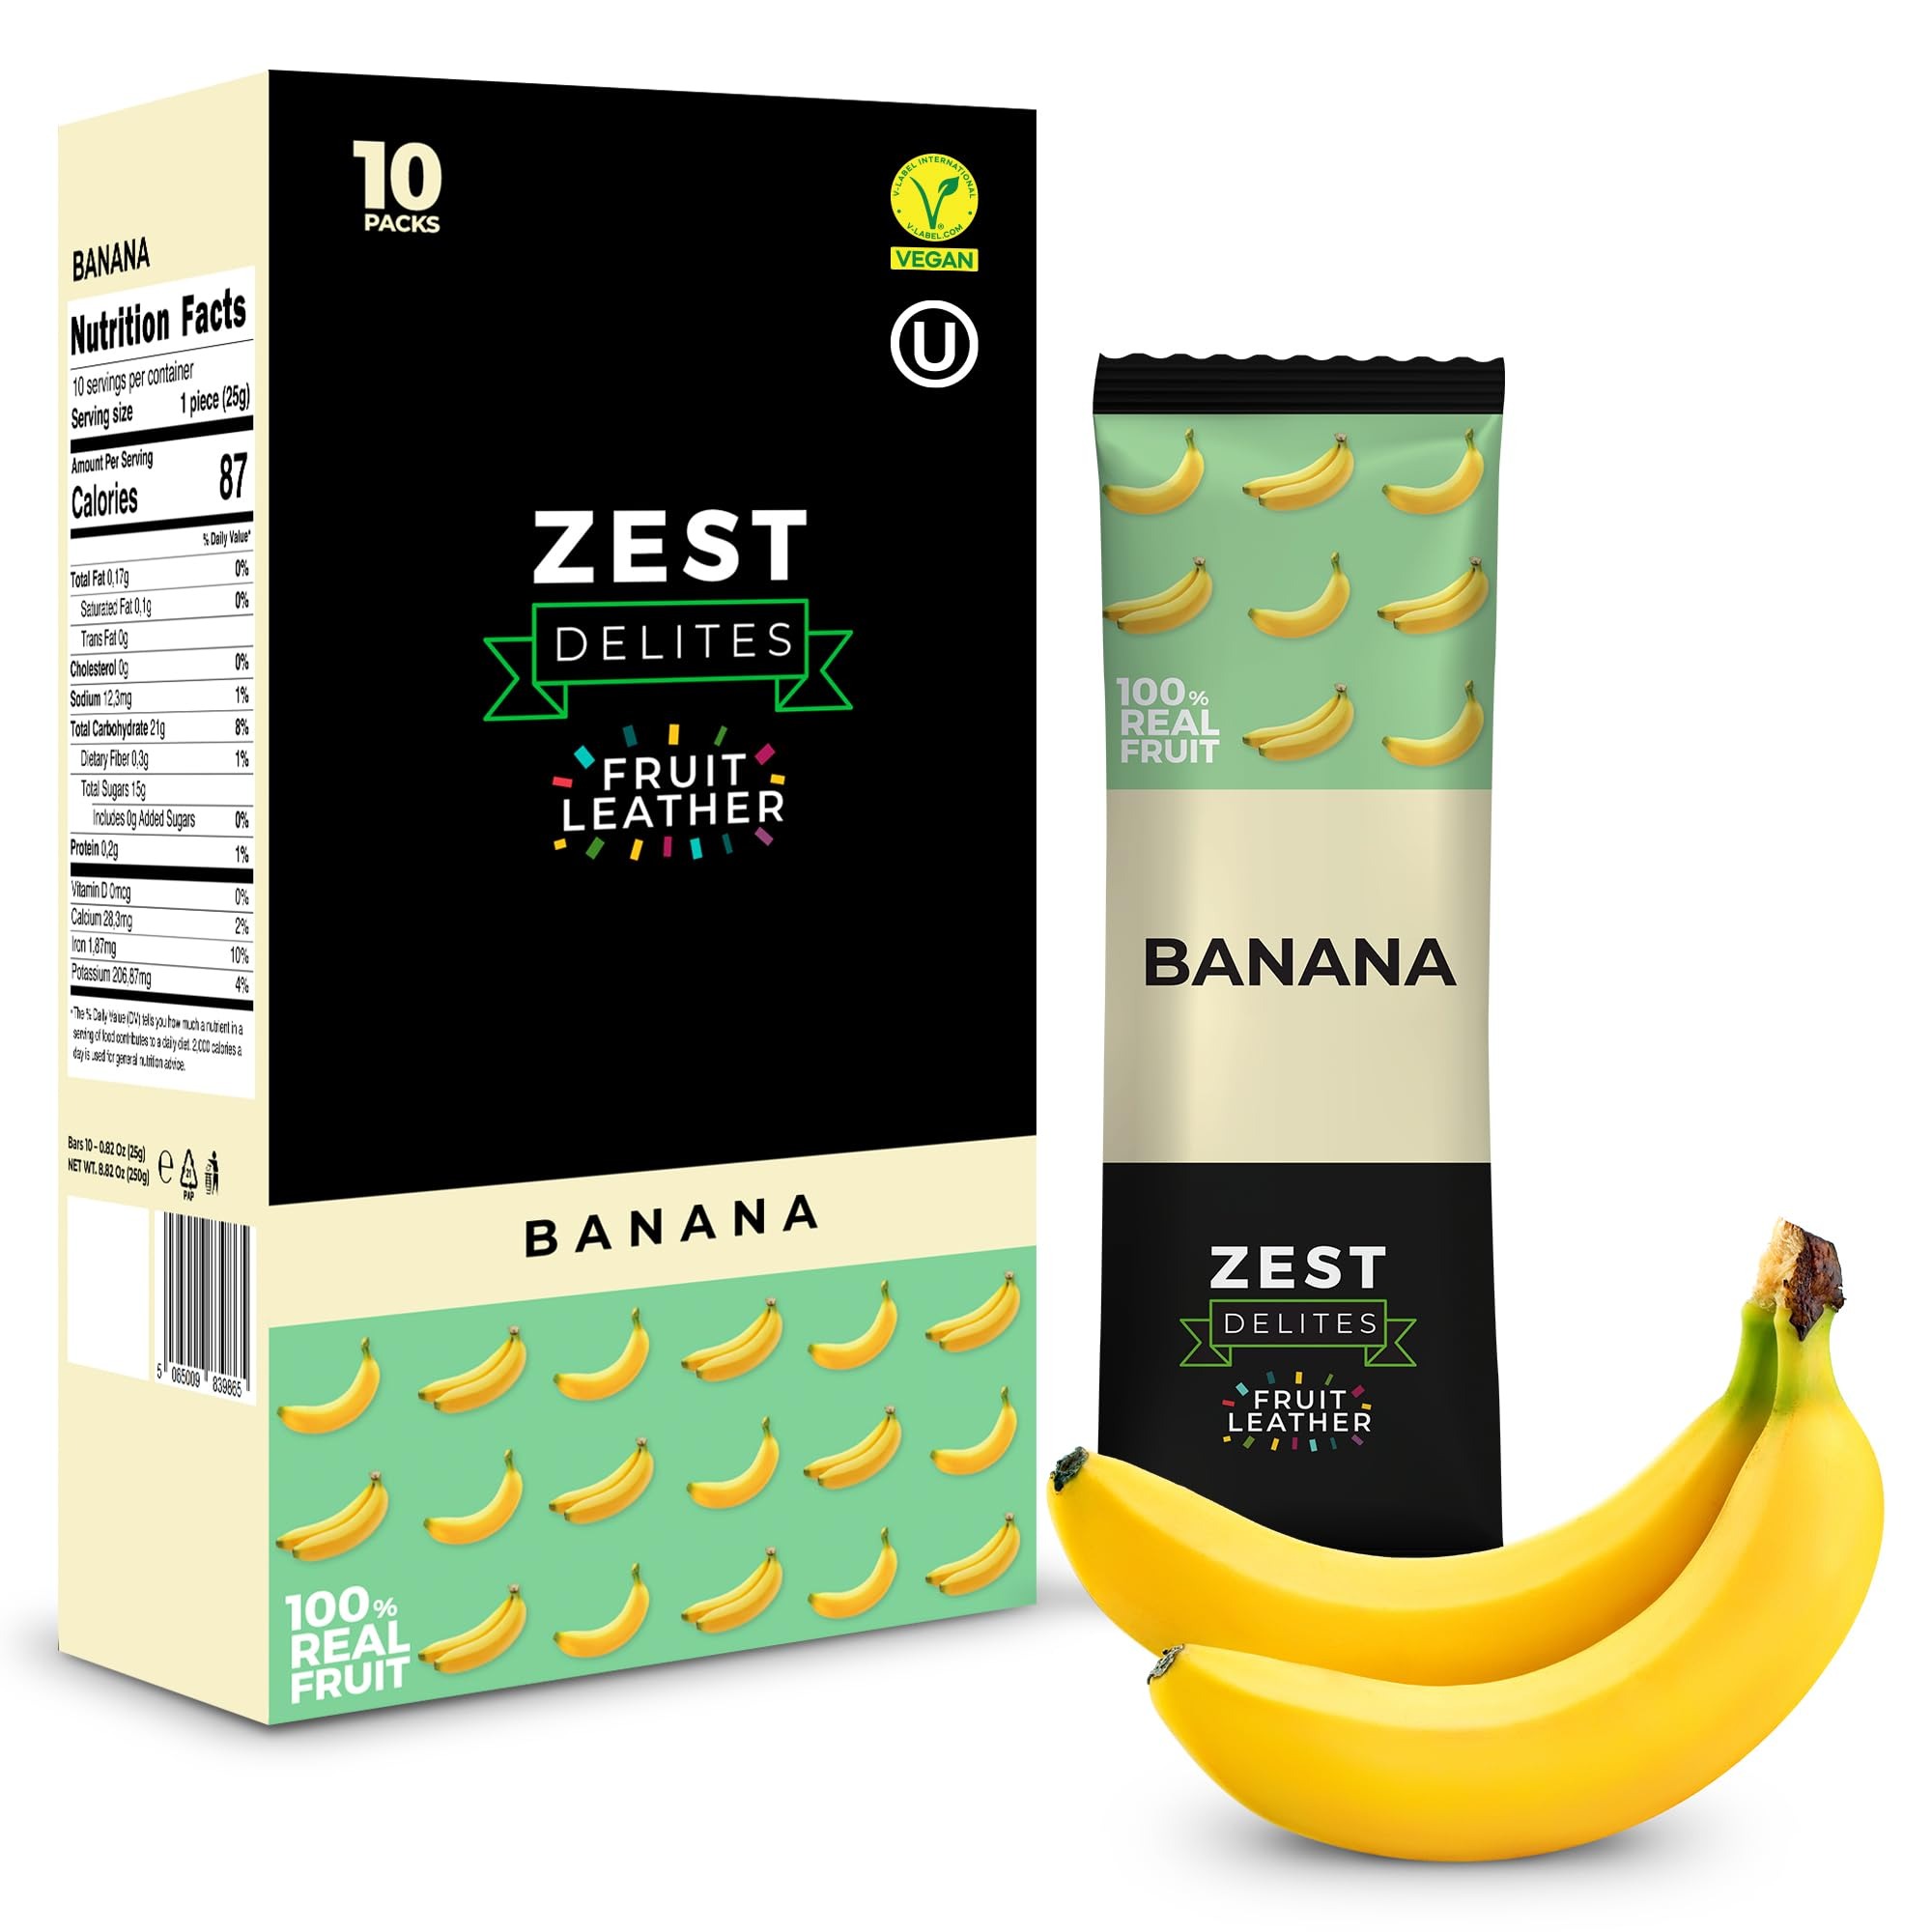
Item Name: Dried Fruit Bars by Zest Delites, Fruit Leather Snacks, Healthy Snacks Pack for Adults & Kids, Lavashak, Vegan, Apple-Based Banana Strips, 0.88 oz x 10
Bullet Point 1: APPLE-BASED GOODNESS, ONLY 3 INGREDIENTS: Made primarily from apples and enhanced with Banana flavor, our fruit leather snacks offer a satisfying and wholesome taste. Each pack includes 10 pieces of fruit bars, and every 0.88 oz fruit strip is individually wrapped for freshness and ease. A simple, natural fruit snack with nothing but real ingredients.
Bullet Point 2: NATURAL & HEALTHY CHOICE: These fruit leathers are all natural, vegan, gluten-free, kosher, and dairy-free—made without any added sugar or preservatives. A clean, fruity treat made with real fruit—perfect healthy fruit snacks for adults and kids looking for a healthier way to snack.
Bullet Point 3: REAL FRUIT, READY ANYTIME: Whether you're at work, packing lunchboxes, or always on the move, enjoy mess-free dried fruit snacks anytime, anywhere. Each fruit leather strip is individually wrapped for maximum convenience—making it the perfect on-the-go snack to fuel your day.
Bullet Point 4: GIFTABLE GOODNESS: From wellness baskets to party favors, our fruit snacks make a thoughtful and health-conscious gift. A fruity treat that looks good, feels special, and tastes even better.
Bullet Point 5: HEALTHY SNACK WITH A TWIST: Enjoy a flavorful take on fruit leather, made from real ingredients to satisfy both cravings and health-conscious snacking needs. A nutritious treat the whole family can enjoy—perfect for anyone looking for fruit snacks that are as tasty as they are wholesome.
Product Description: Enjoy a delicious and healthy snack with Zest Delites Fruit Leather—vegan, apple-based fruit strips perfect for kids & adults, offering a naturally sweet treat made from 100% real dried fruit.
Value: 10.0
Unit: Count

Price: 11.99